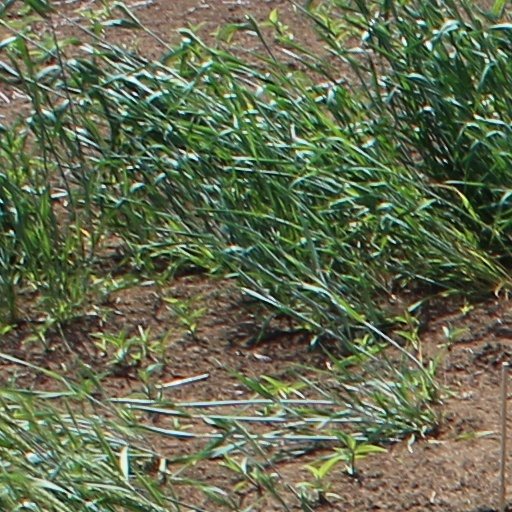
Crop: wheat